Barry John (theatre director)

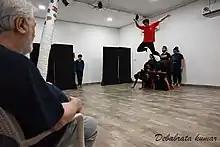
Barry John with The Free Birds Collective students

In 1973, he founded the Theatre Action Group (TAG), with Siddharth Basu, Roshan Seth, Lilette Dubey, Mira Nair, Manohar Singh, Pamela Rooks, Surekha Sikri, and Pankaj Kapoor, among other. The group performed various forms of drama until 1977, when John joined the faculty of the National School of Drama, Delhi (1977–80), and later became the Founder-Director of the NSD's Theatre in Education Company (TIE)(1989). He has been conducting theatre workshops ever since and in 1997, opened the 'Imago Acting School' in Delhi.